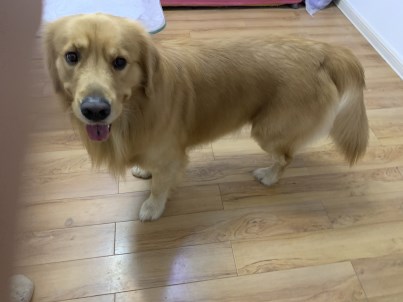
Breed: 5355-n000126-golden_retriever